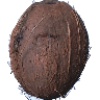
Label: cocos